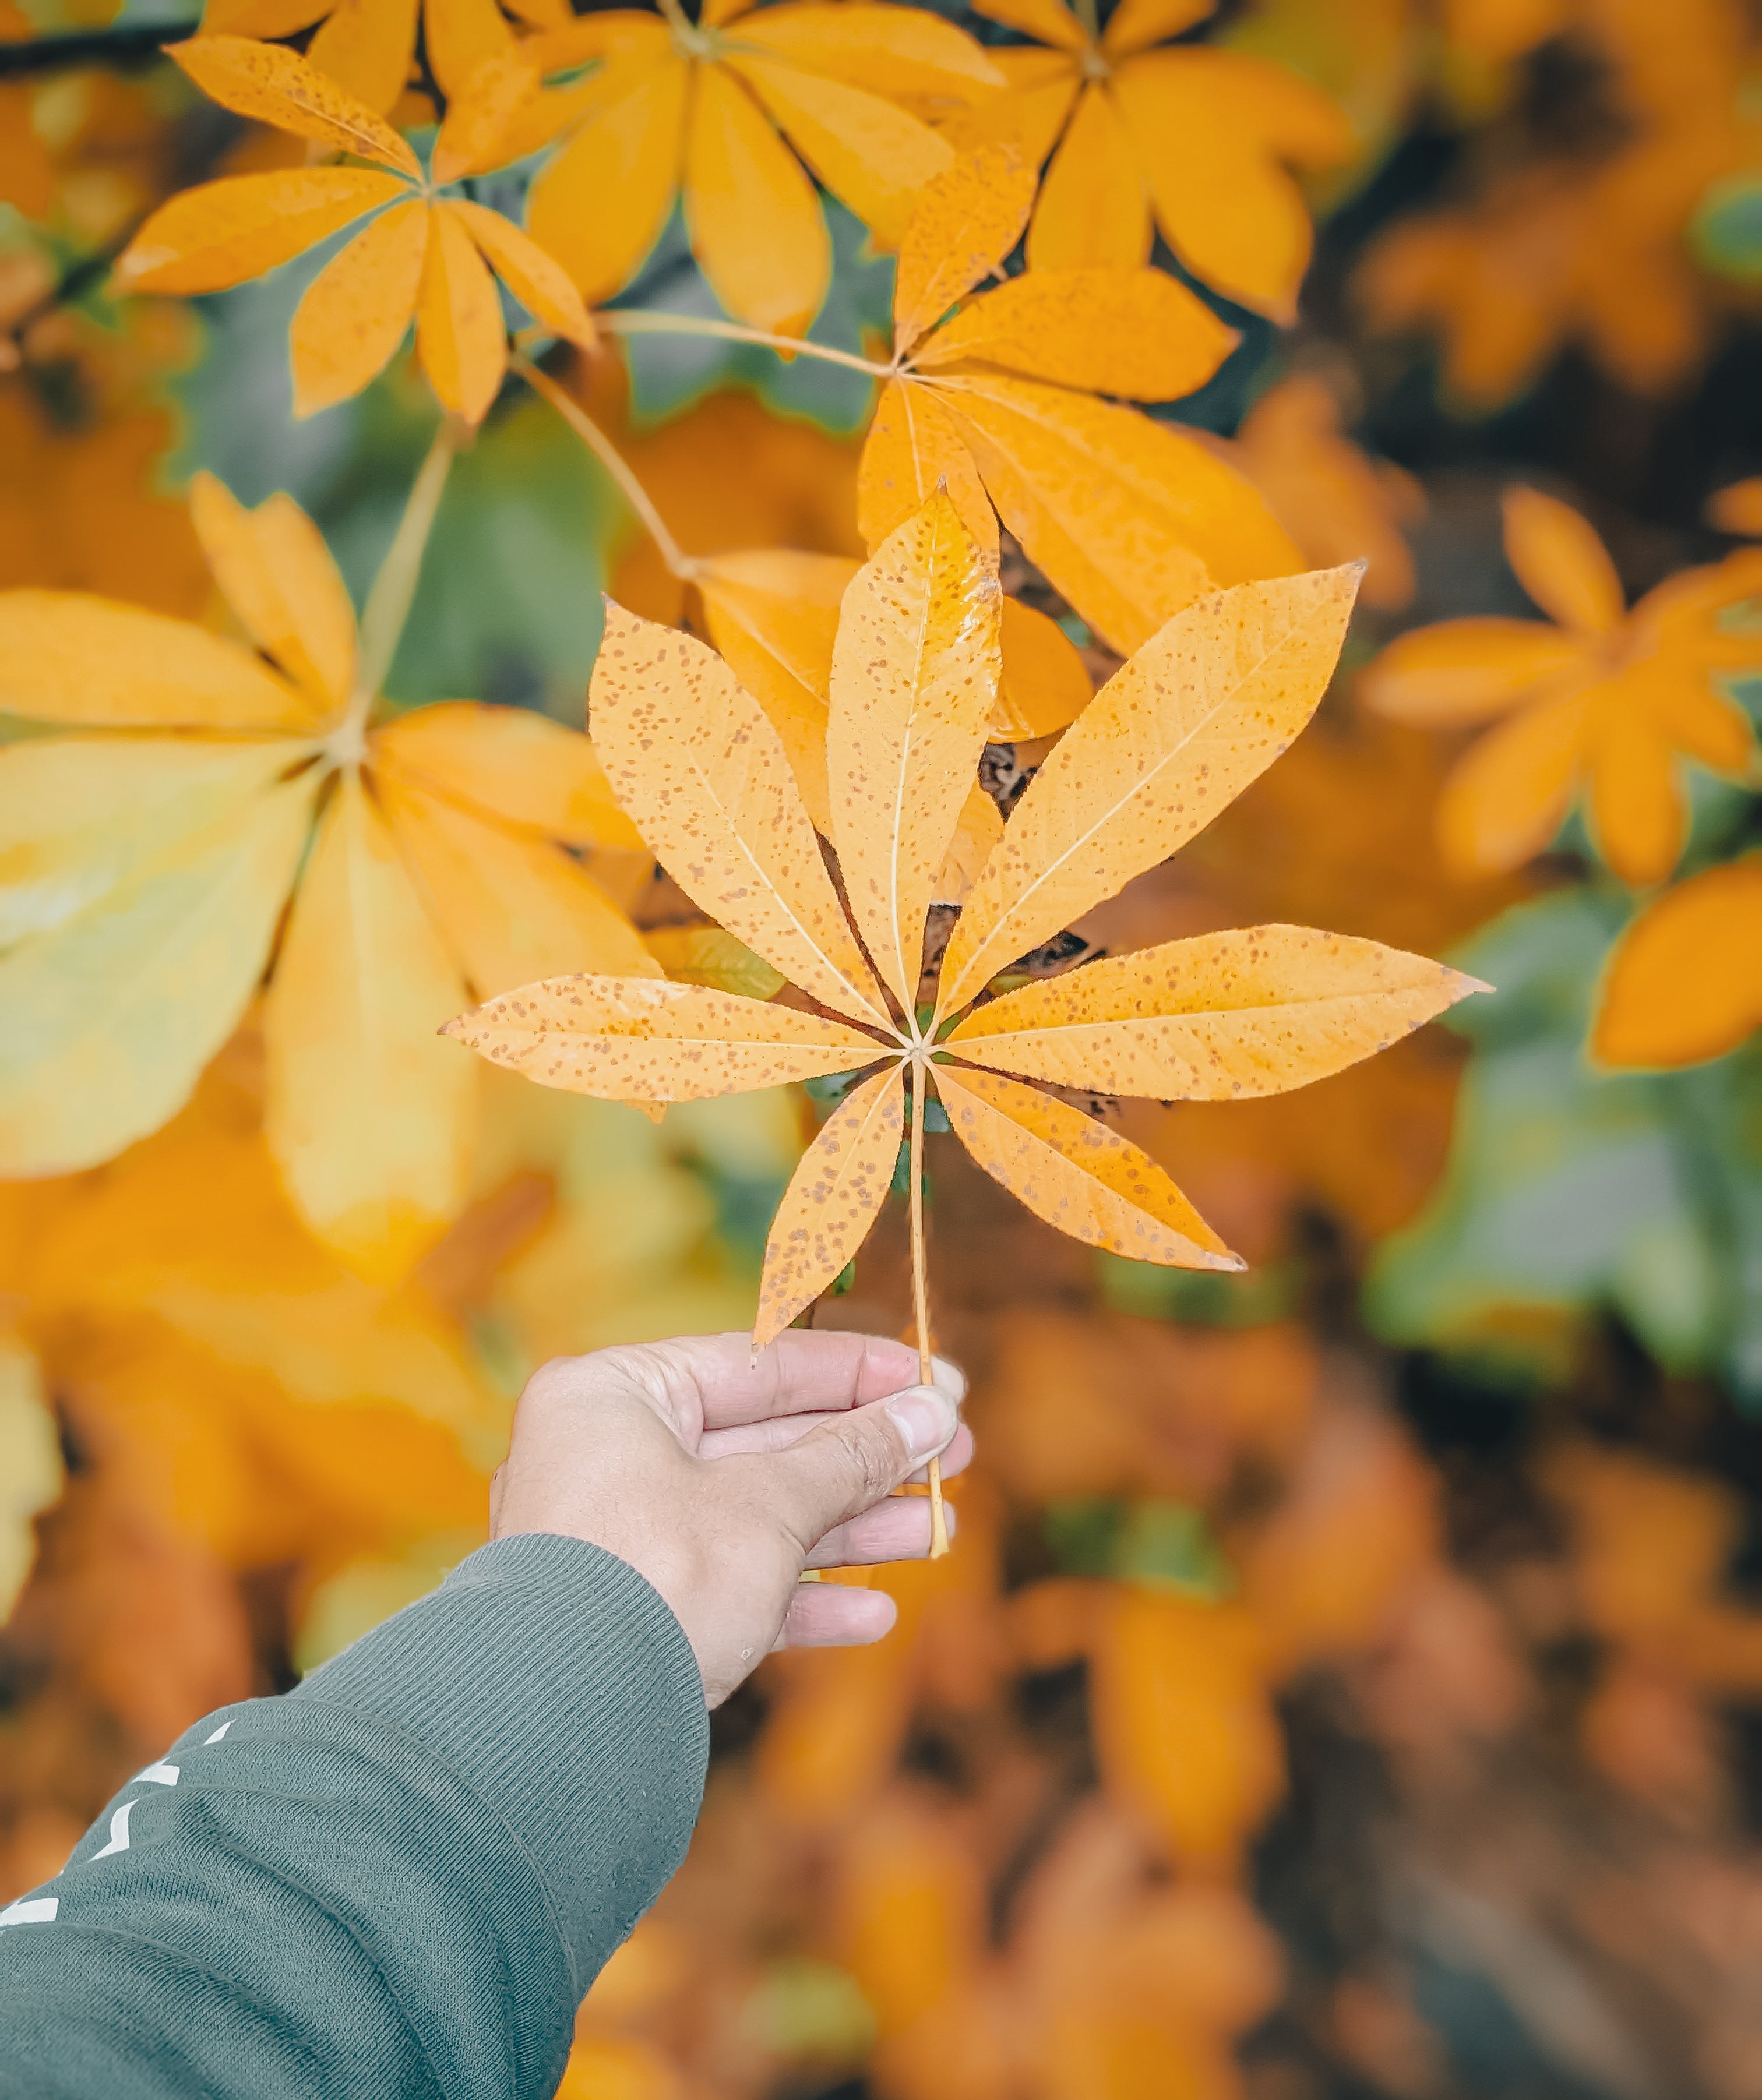
leaf, plant, botany, branch, orange, twig, organism, wood, terrestrial plant, deciduous, tree, grass, Tints and shades, groundcover, petal, flowering plant, People in nature, natural landscape, trunk, forest, happy, annual plant, symmetry, plant stem, temperate broadleaf and mixed forest, peach, autumn, Northern hardwood forest, vascular plant